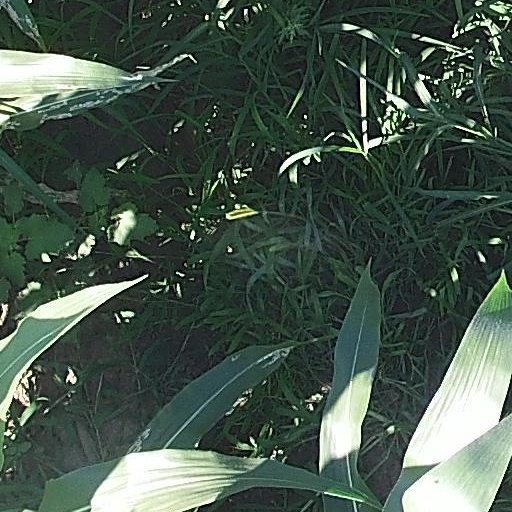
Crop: maize; corn